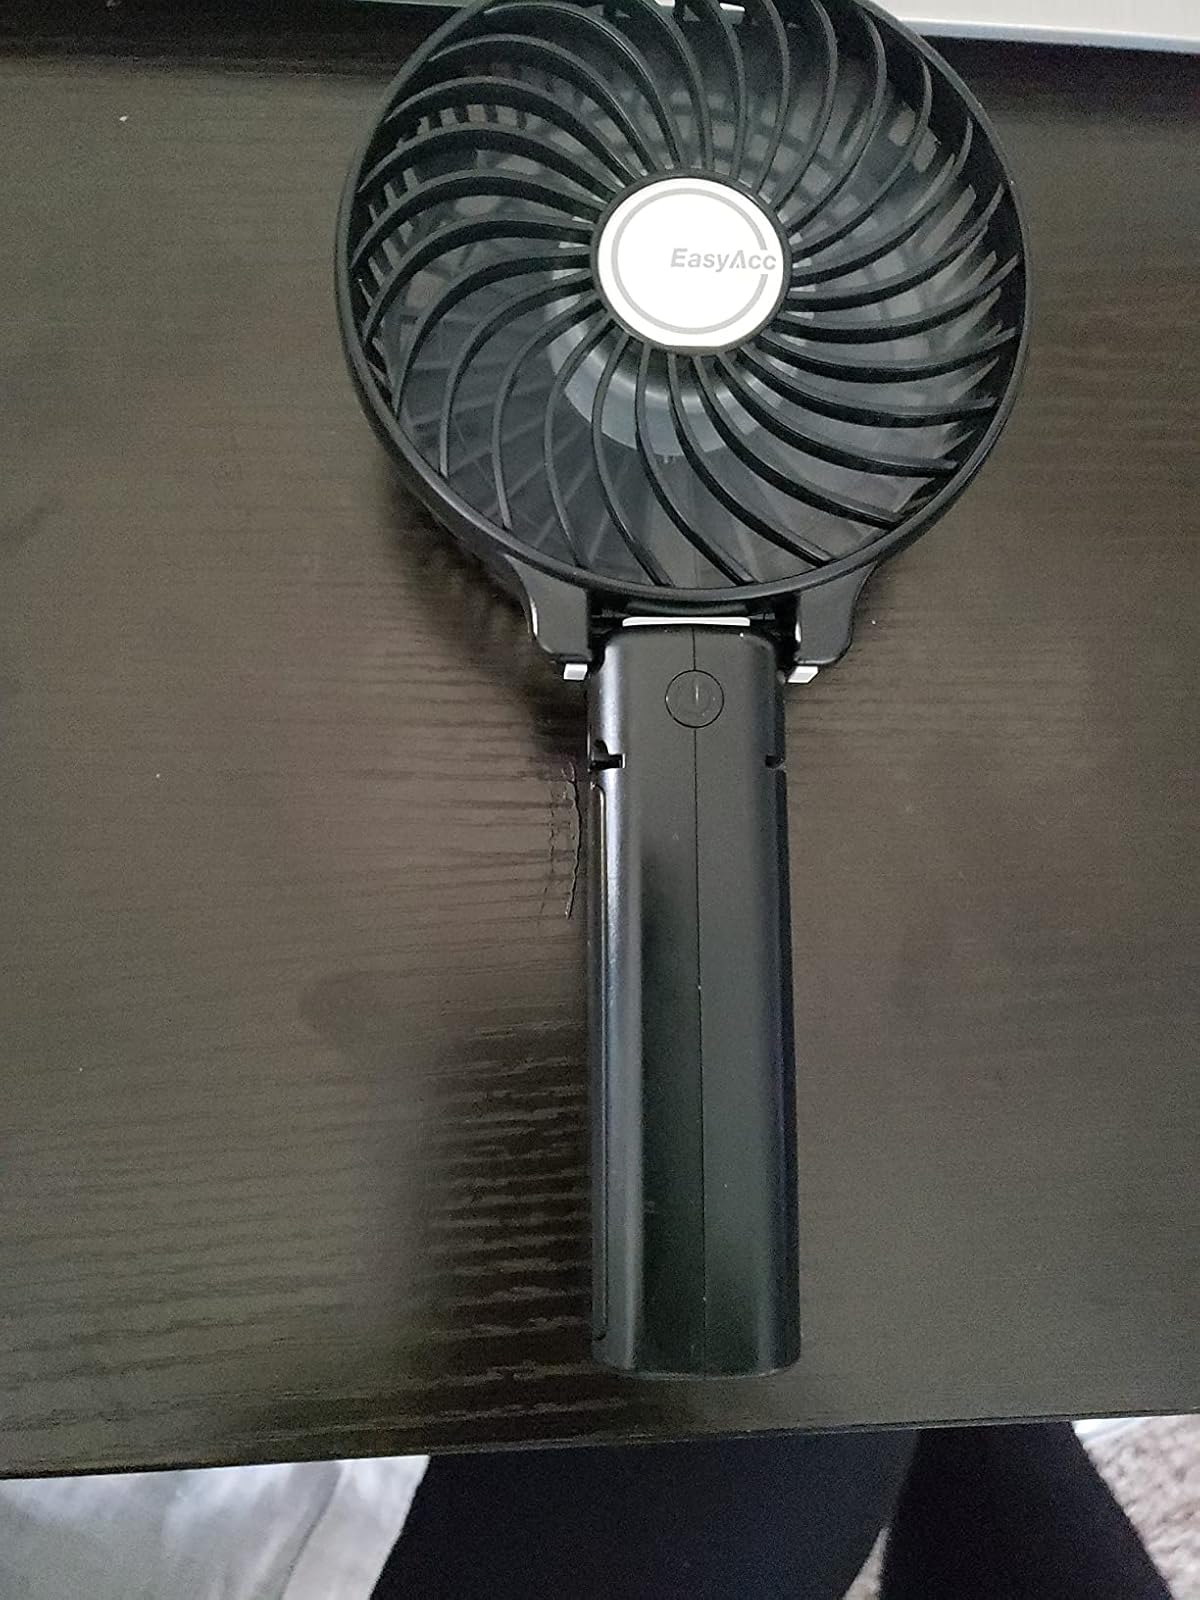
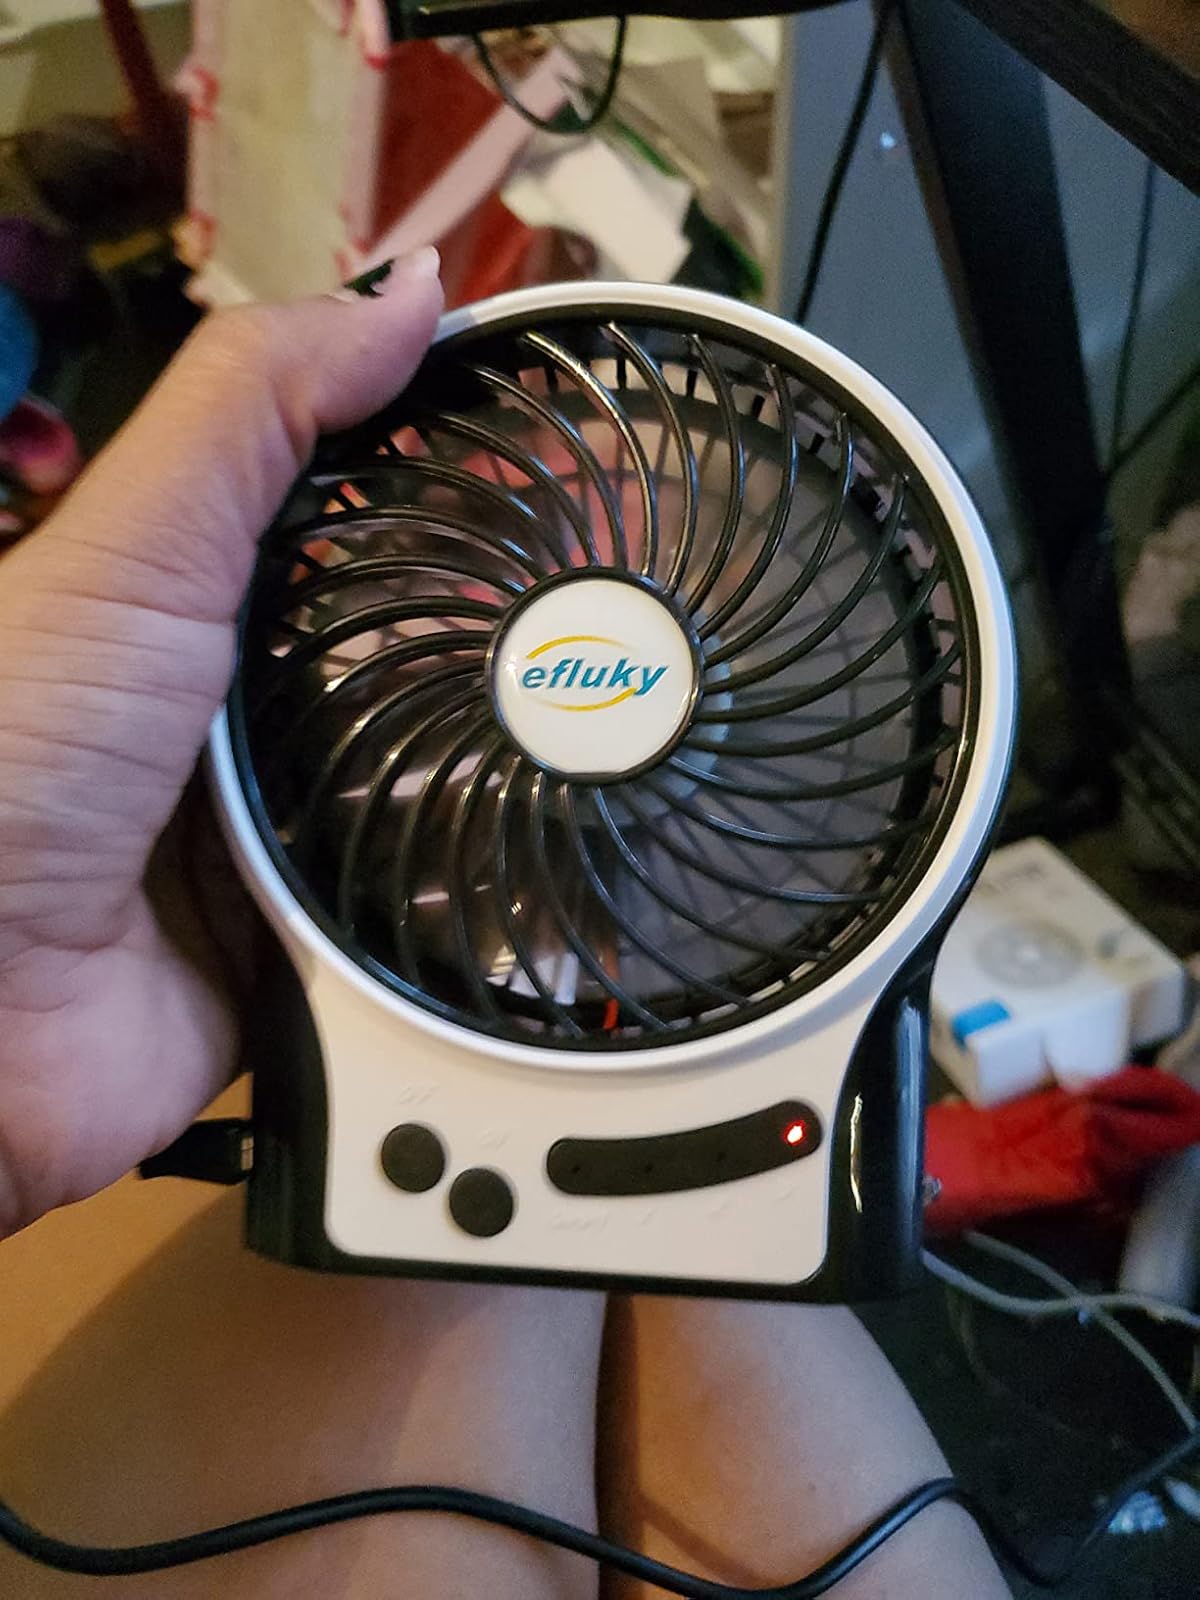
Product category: fan
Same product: no